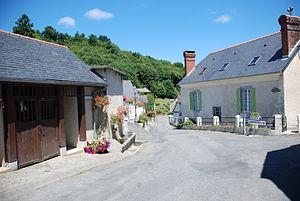
Photographie du centre de Bourréac en descente vers Paréac. La comparaison avec la photo ci jointe prise durant l'hiver 1940 met en évidence un bassin de stockage érigé lors de la connexion des foyers à l'eau potable amenée en pente naturelle, sans pompage, au centre du village depuis la source Bidole. Jusqu'alors on venait chercher son eau à la fontaine. Actuellement la distribution d'eau se fait à partir d'une autre source plus abondante, située à Coulat, au bas du village, alimentant un réseau d'AEP par pompage. On notera les anciens abreuvoirs et la fontaine en pierre de Lourdes. L'ancienne maison de Lahaille visible sur la photo de 1940 a disparu. A droite la maison Pouzadé.
Bourréac est une commune française située dans le département des Hautes-Pyrénées, en région Occitanie.